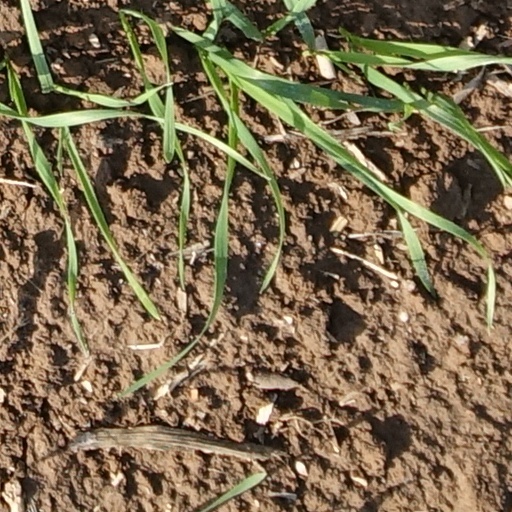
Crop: wheat